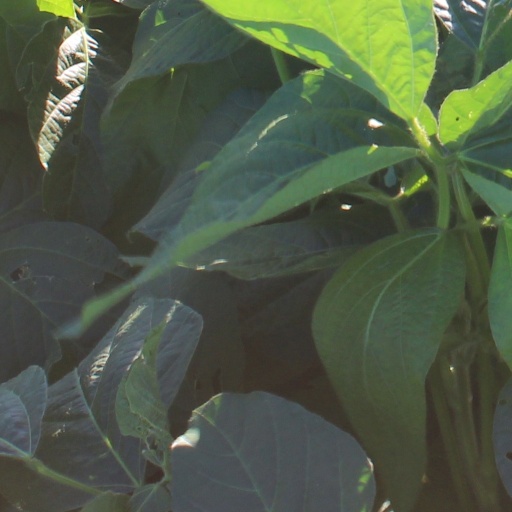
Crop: soybean